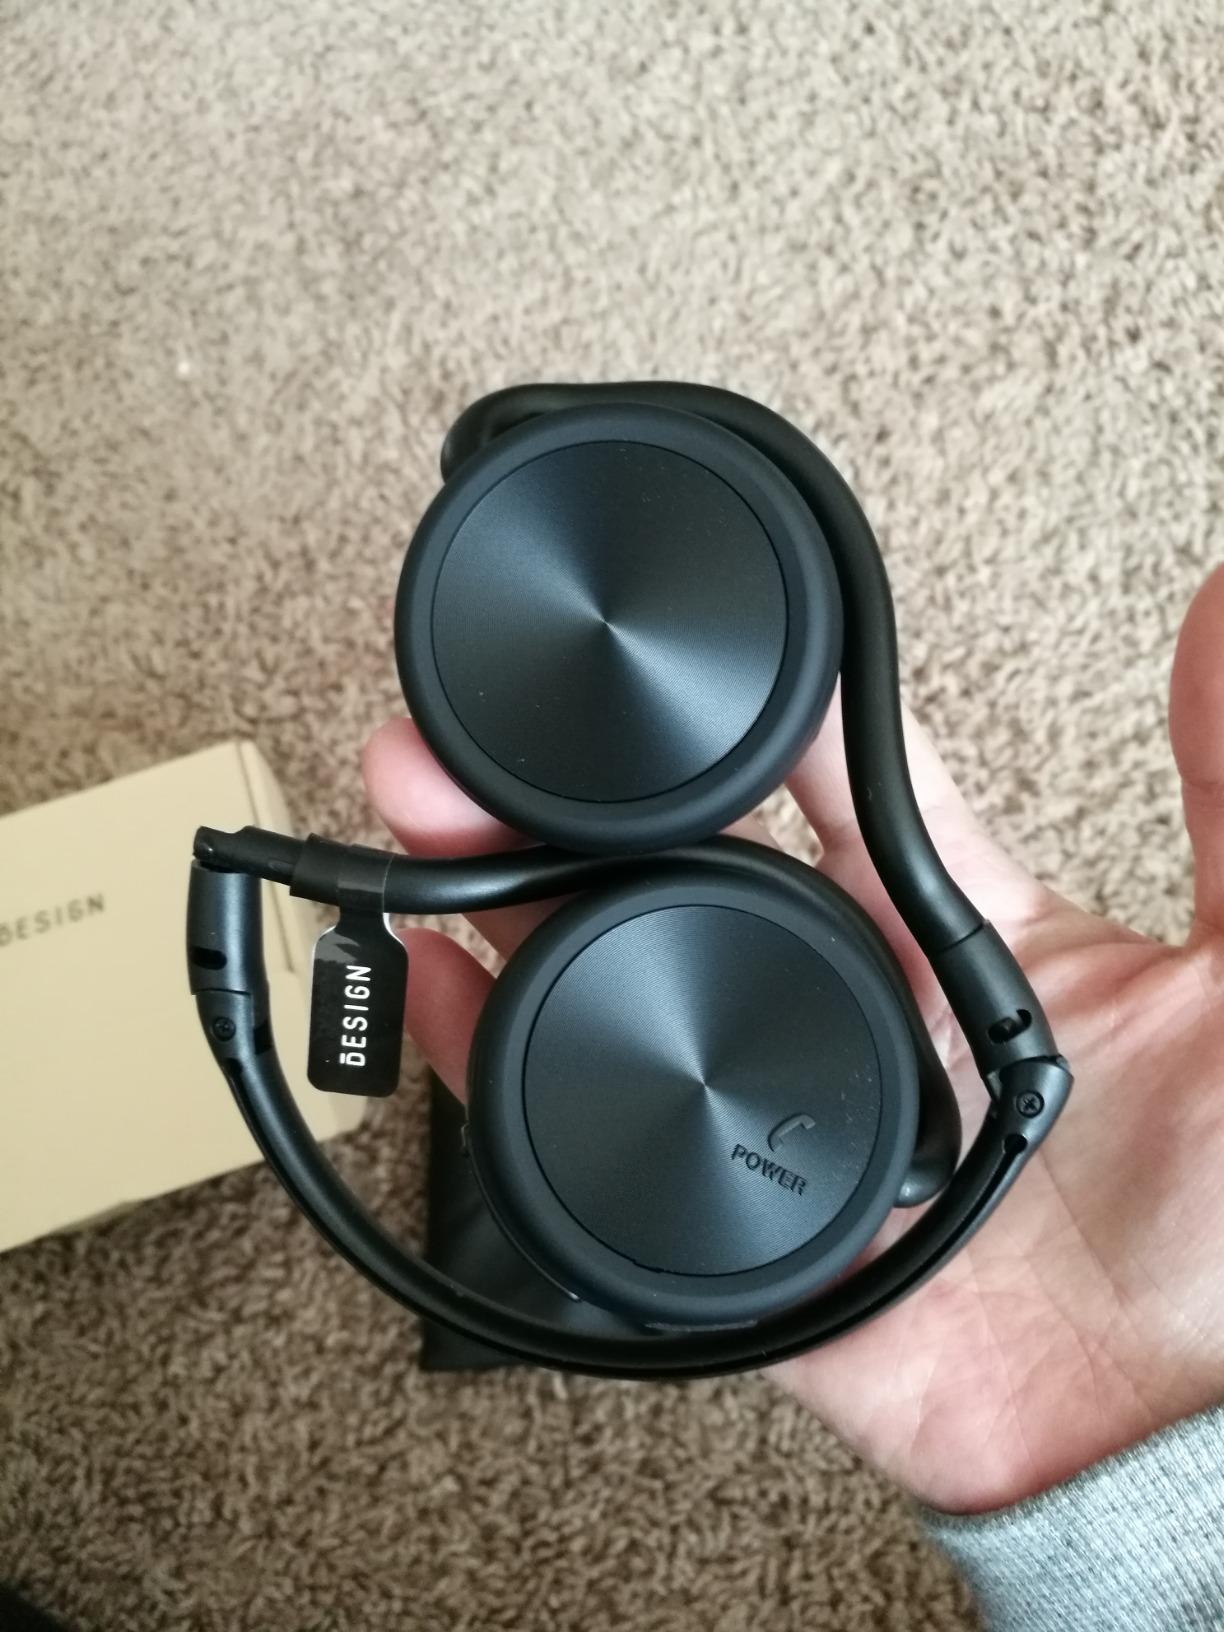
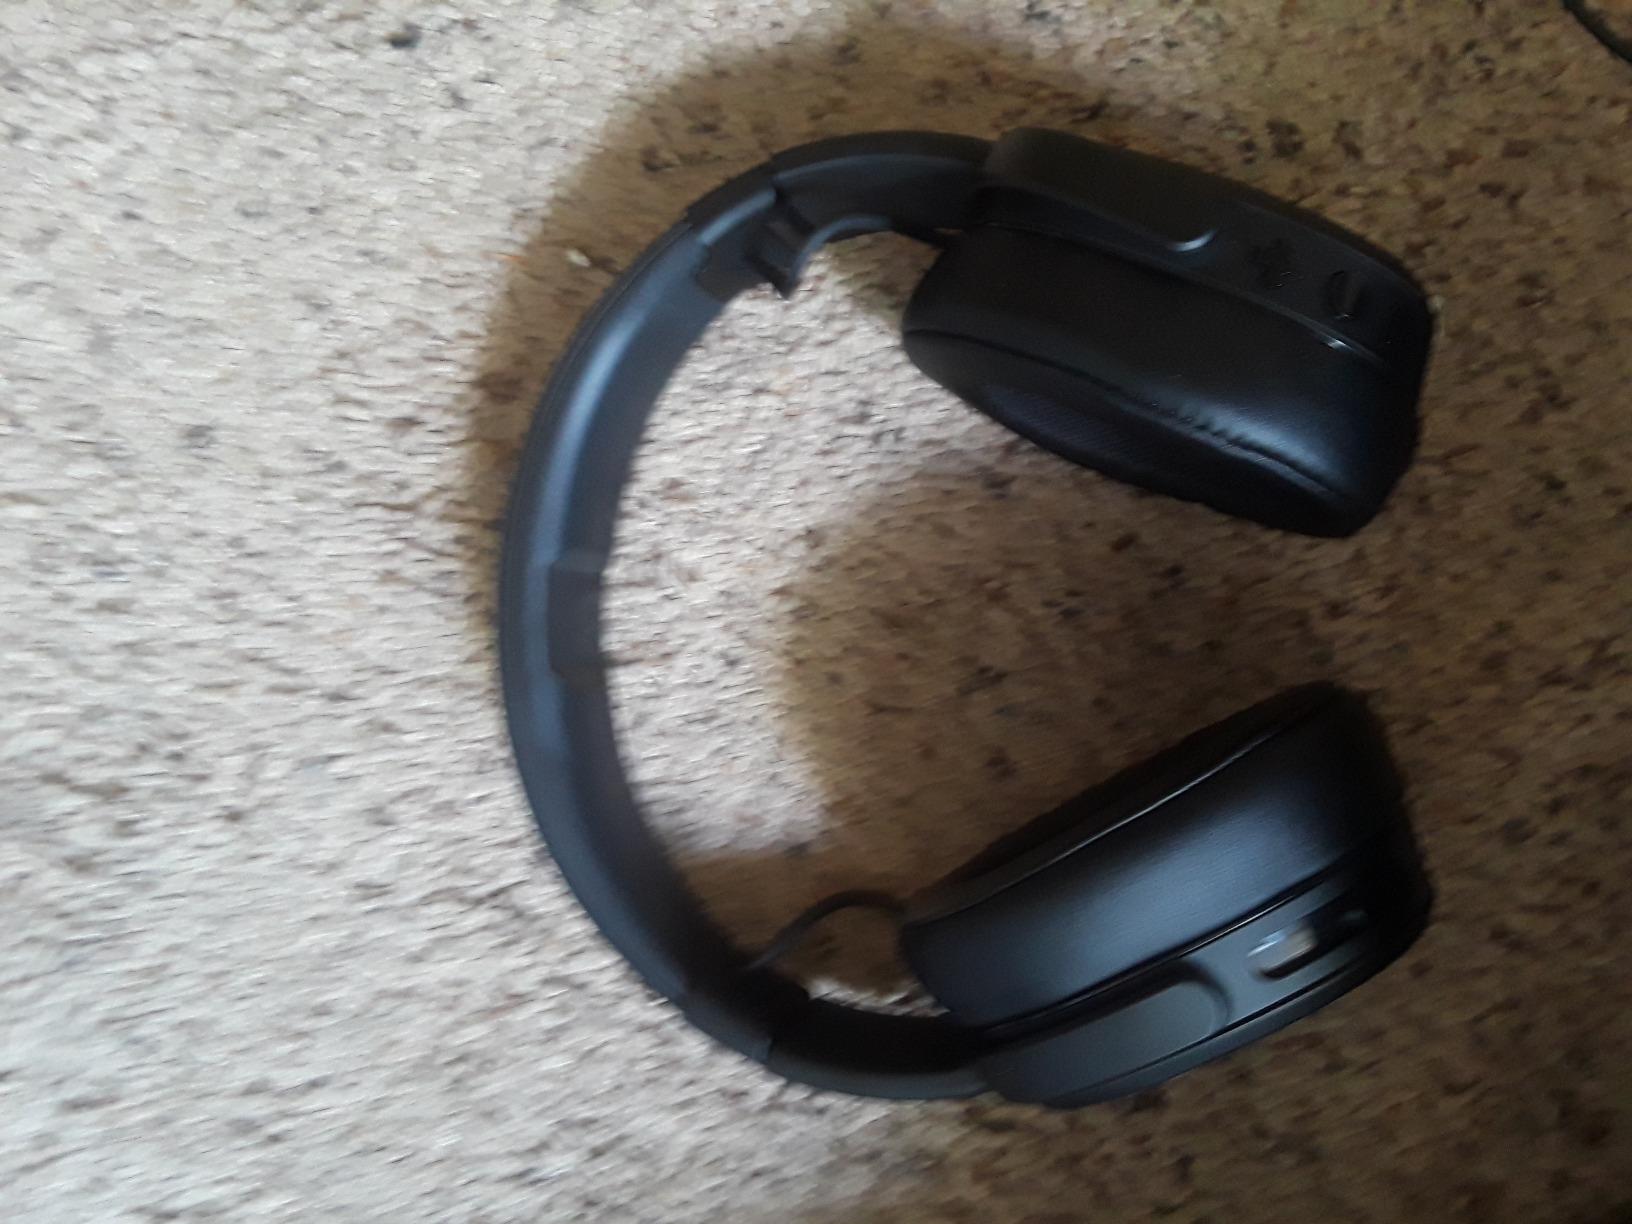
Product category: headphones
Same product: no